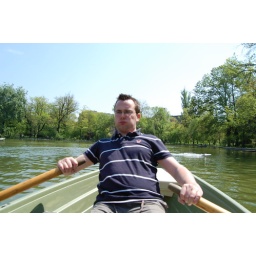
Me rowing a boat in a lake in a pond in Bucharest